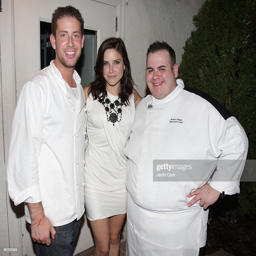
person and chef and actor attend a party .